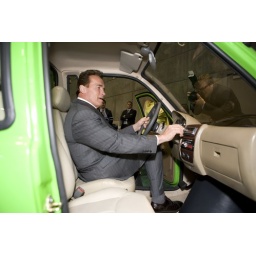
California Governor Arnold Schwarzenegger sitting in the ZAP Xebra electric truck